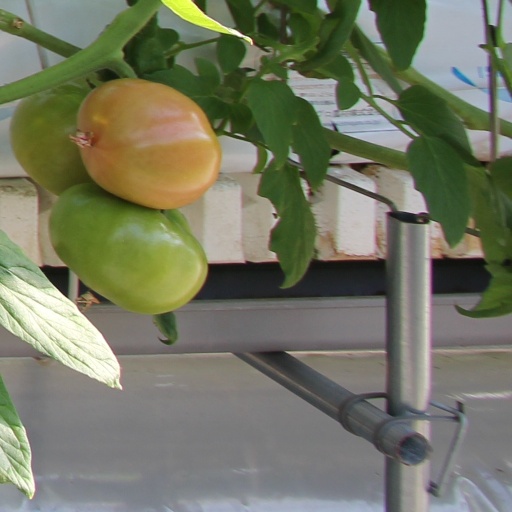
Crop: tomato